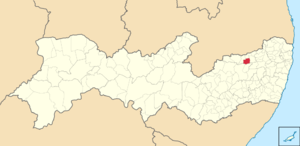
Frei Miguelinho est une municipalité brésilienne située dans l'État du Pernambouc.